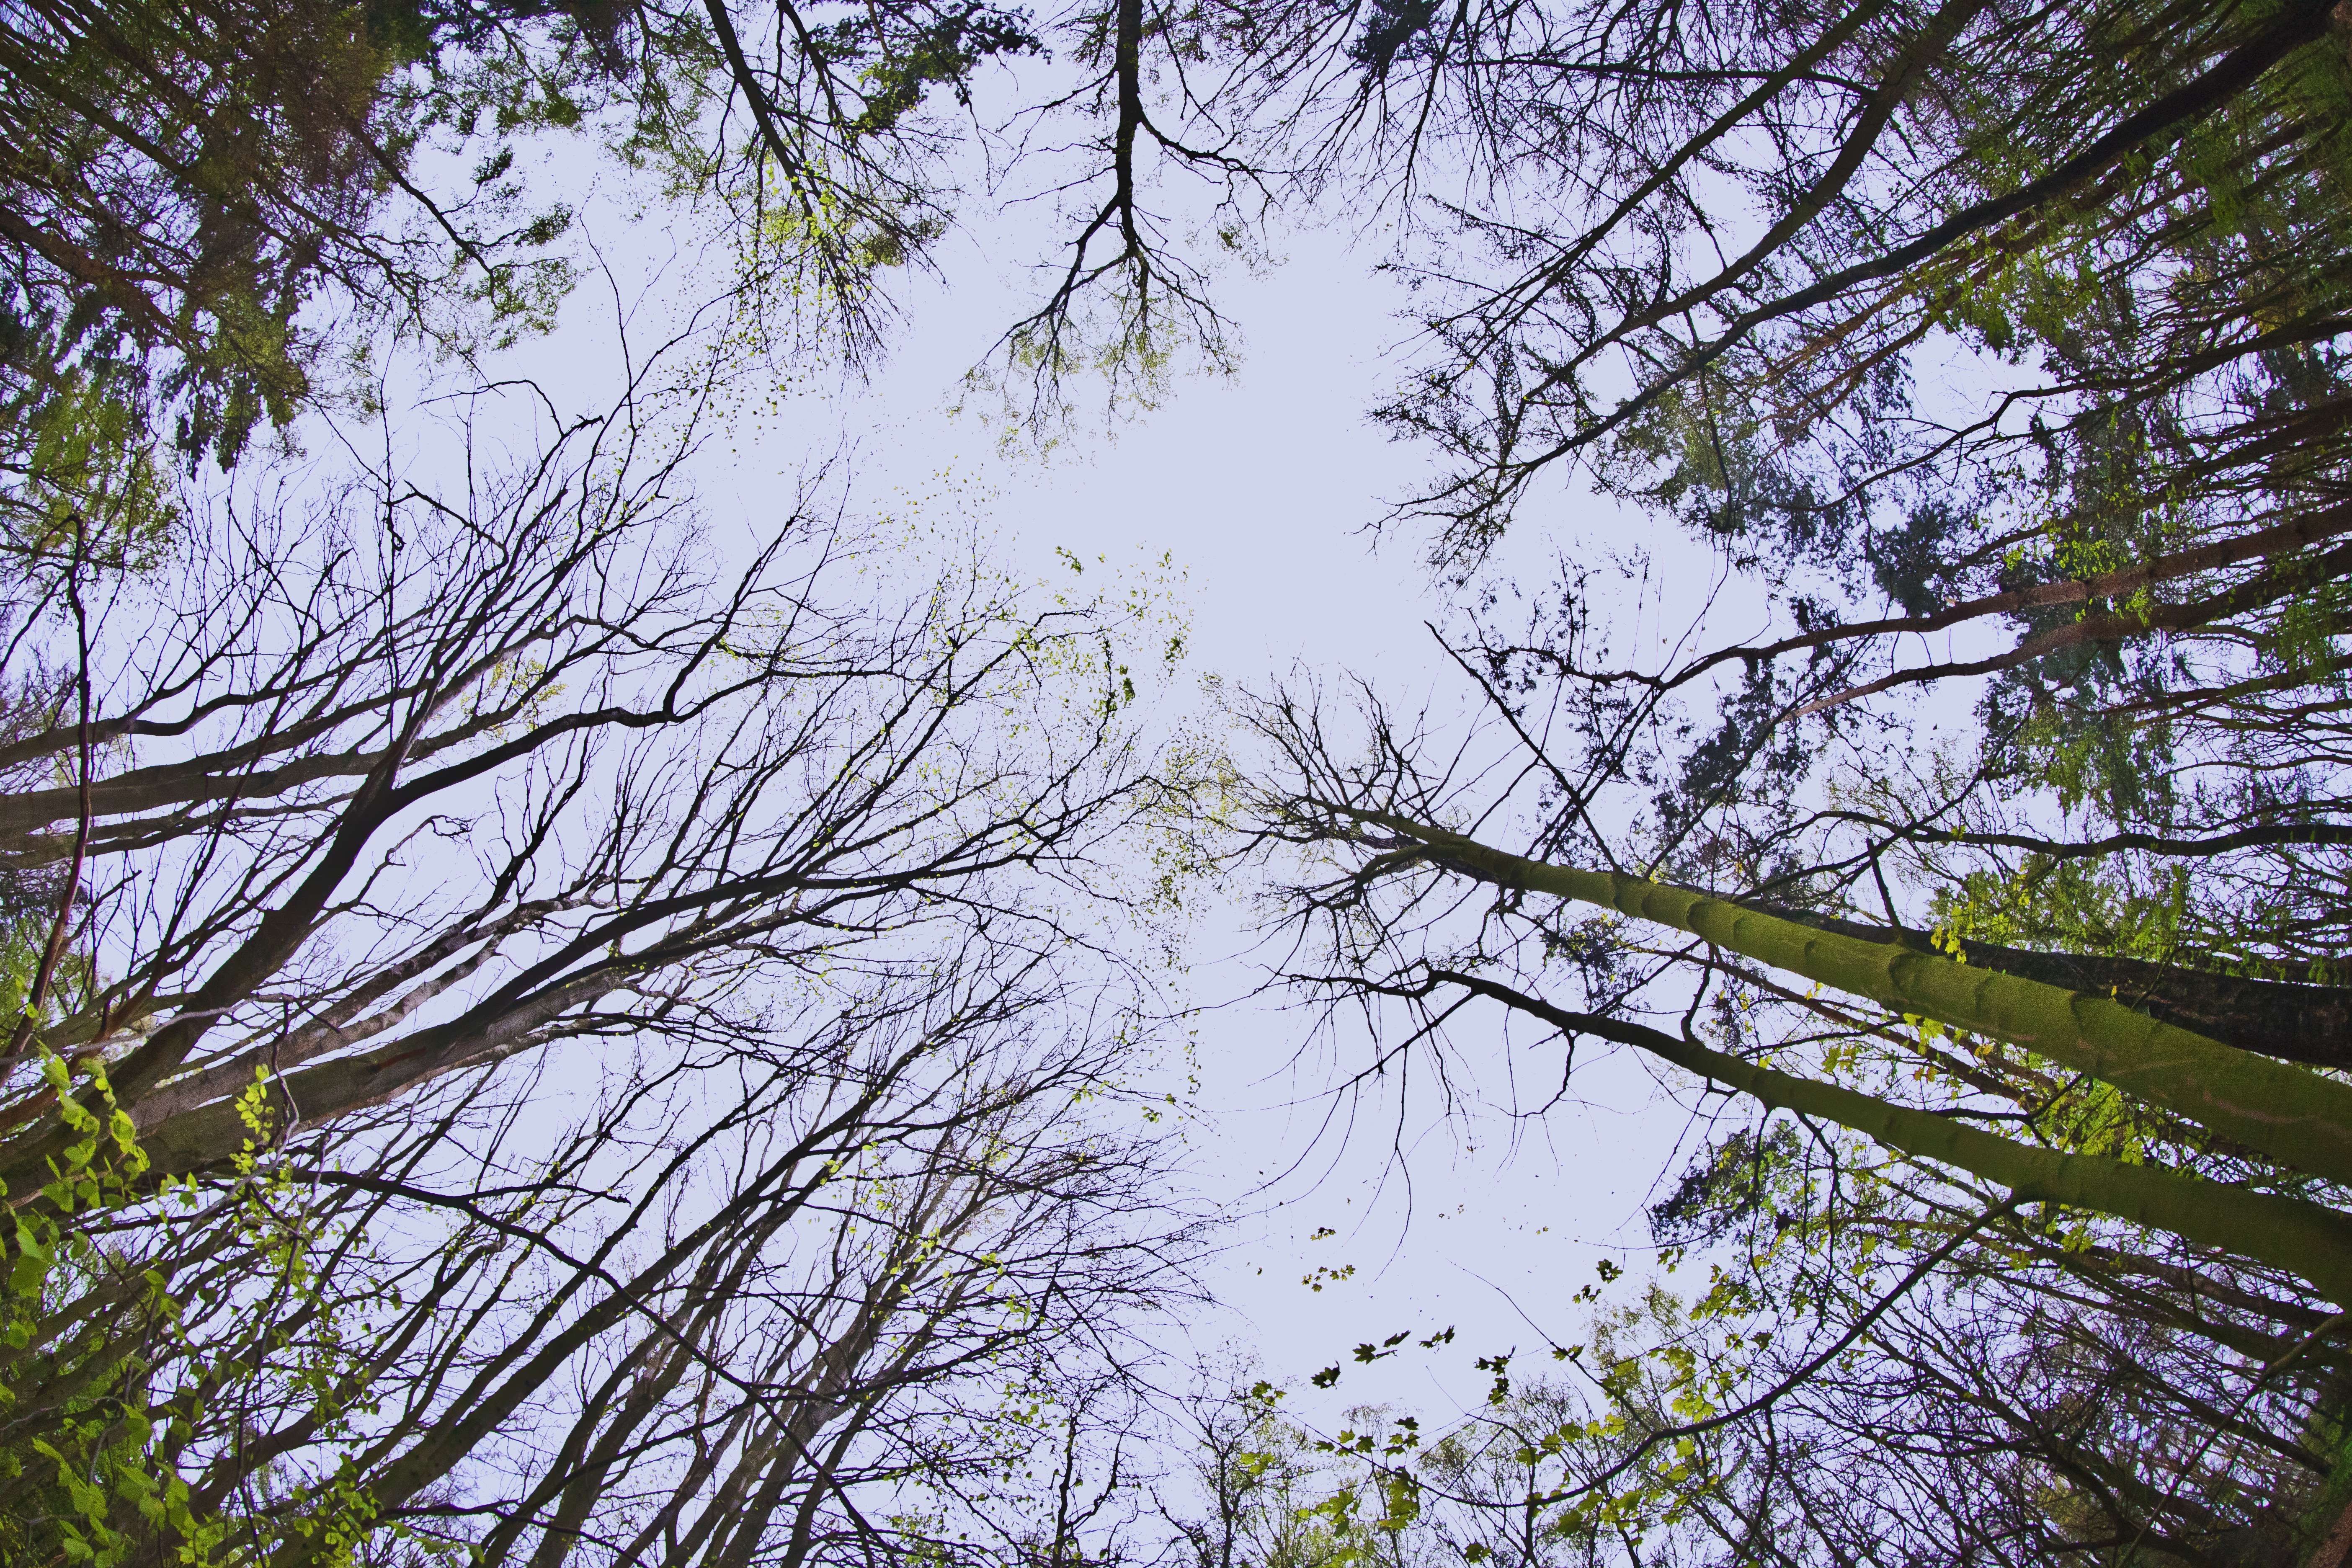
tree, nature, forest, grass, branch, plant, sky, sunlight, leaf, flower, perspective, walk, green, canopy, high, botany, leisure, flora, crown, aesthetic, leaves, background, branches, woodland, below, habitat, top, ecosystem, about, natural environment, woody plant